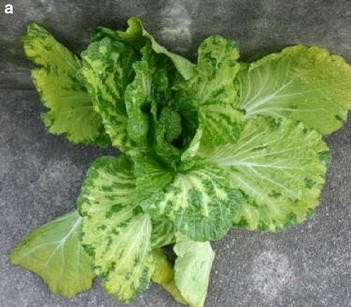
Plant: Lettuce
Disease: lettuce mosaic virus